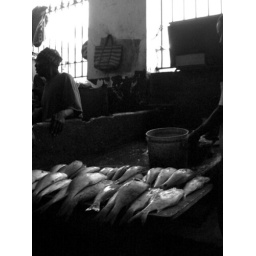
fish market in Stone Town